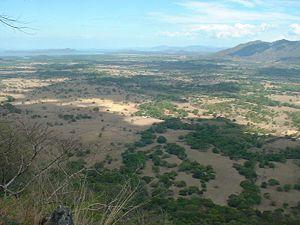
Le Costa Rica compte 26 parcs nationaux, gérés par le SINAC, un département du ministère de l'environnement et de l'énergie du Costa Rica. Le pays a créé son premier parc national, le Parc national du Volcán Irazú en 1955.